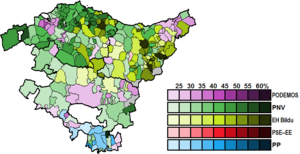
Les élections générales espagnoles de 2015 se sont tenues le dimanche 20 décembre 2015 afin d'élire les 350 députés et 208 des 266 sénateurs de la XIᵉ législature des Cortes Generales. 18 députés sont élus dans la communauté autonome du Pays basque.